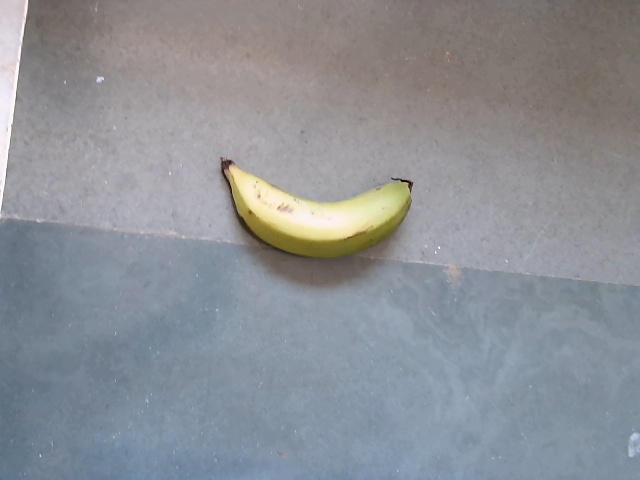
Label: Raw_Banana